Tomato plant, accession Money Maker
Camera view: bottom (45 deg); turntable rotation: 330 degrees
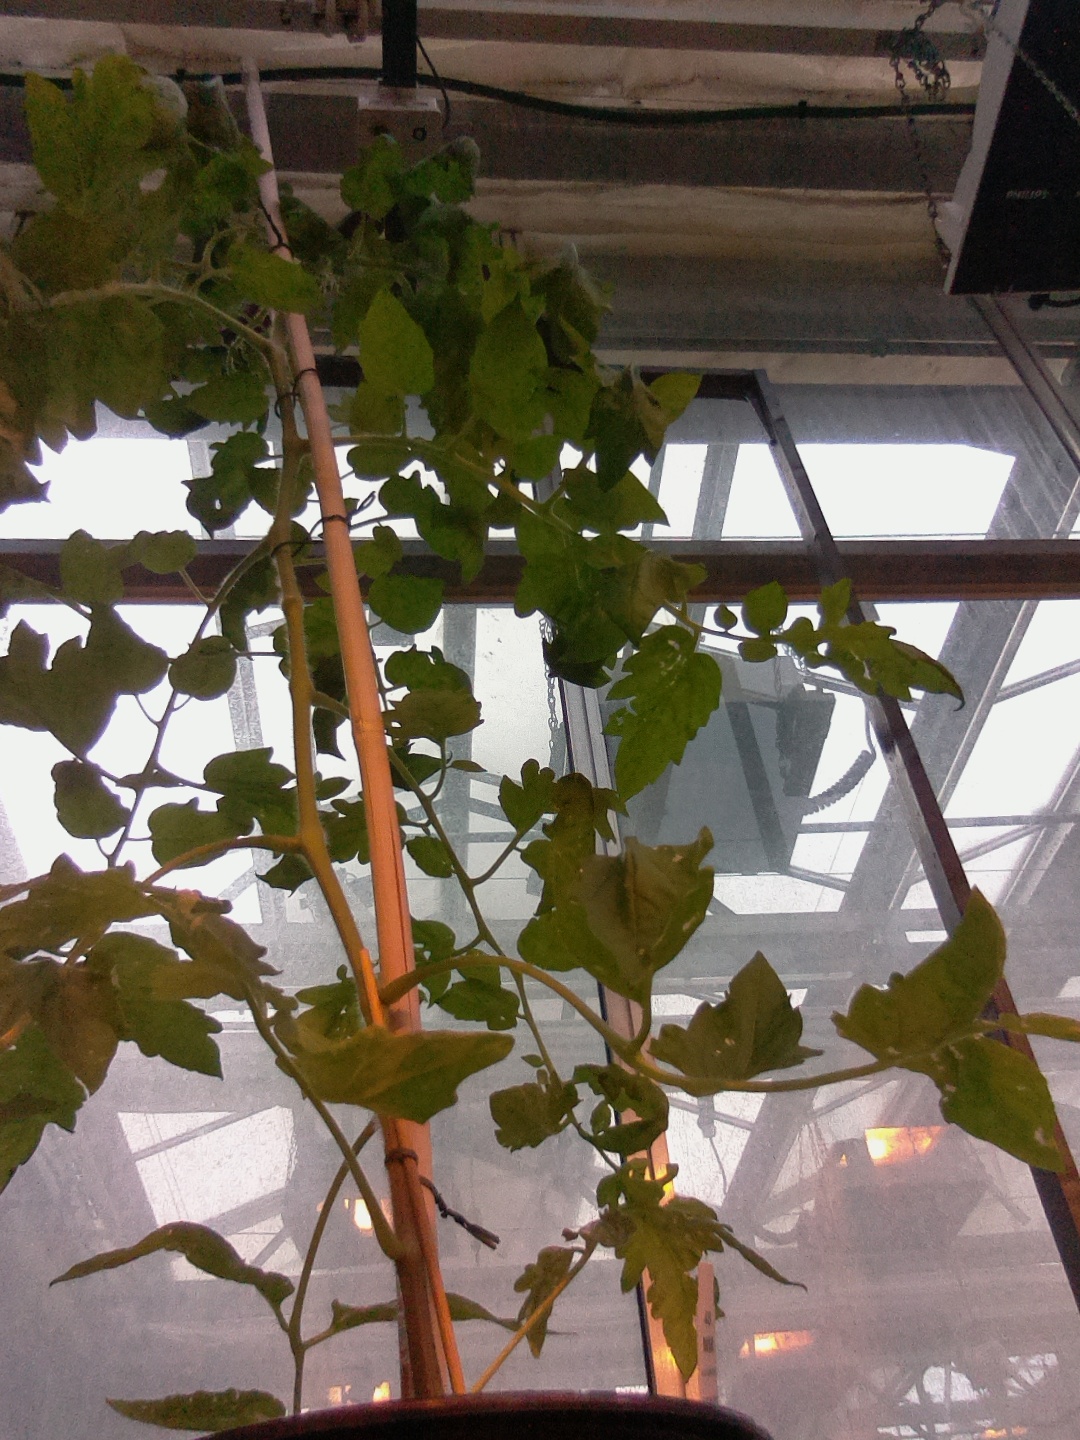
BBCH growth stage 62: 20%-30% of flowers open